Mýto

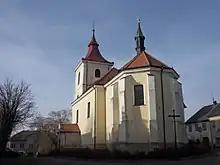
Church of Saint John the Baptist

The Gothic Church of Saint Stephen was built in the 13th century and its Baroque tower dates from the 18th century. Today it serves social and cultural purposes.